Blue Gap Boy'z

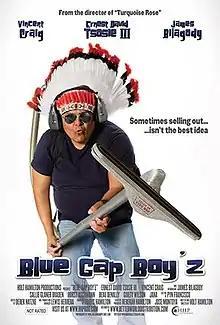
Theatrical release poster

Blue Gap Boy'z is a 2008 American independent comedy film written and directed by Holt Hamilton. "Blue Gap Boy'z" was filmed primarily in Phoenix, Arizona, as well as on the Navajo Nation in Blue Gap, Arizona.